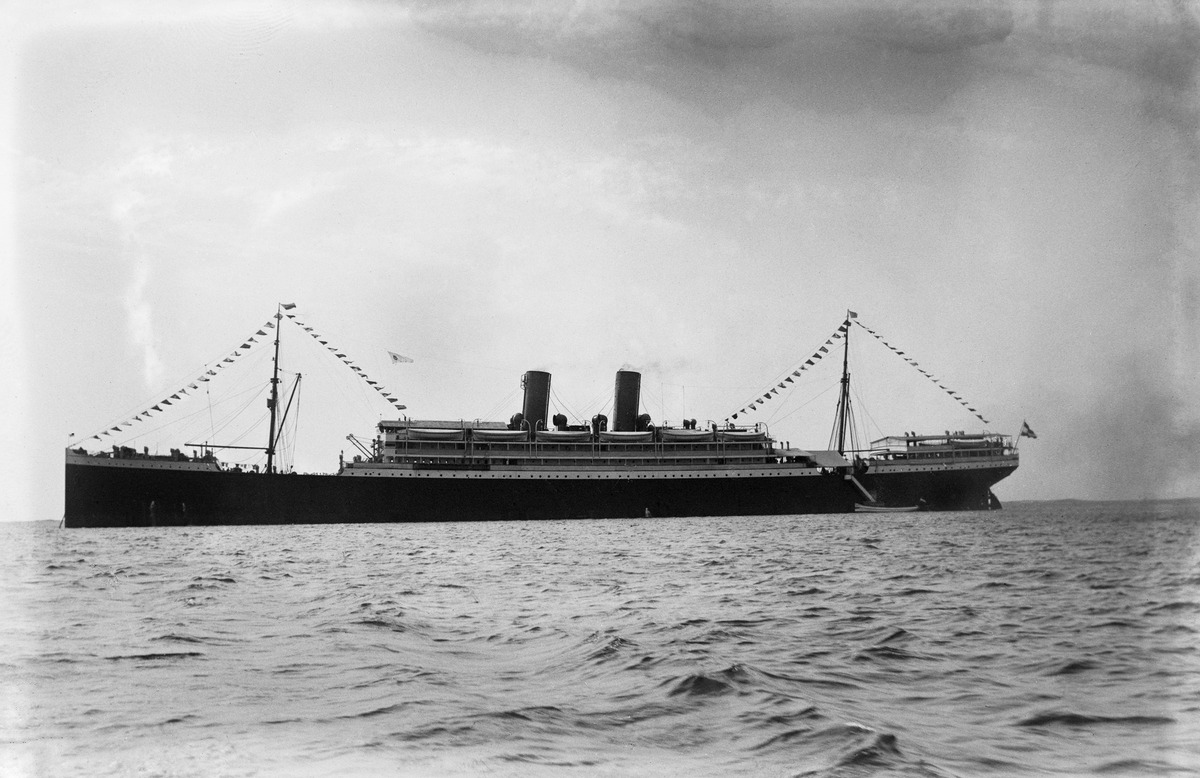
Saksalainen matkustajalaiva ss Grosser Kurfürst (13182 brt) Helsingin edustalla ankkurissa? Grosser Kurfürst (Bremen) rakennettiin Danzigissa 1899
sisällön kuvaus: Saksalainen matkustajalaiva ss Grosser Kurfürst (13182 brt) Helsingin edustalla ankkurissa? Grosser Kurfürst (Bremen) rakennettiin Danzigissa 1899. mustavalkoinen
Kuvaaja: Broström, Karl Oskar, valokuvaaja
Ajankohta: kuvausaika 1900 mahd
Paikka: Suomi, Uusimaa, Helsinki, Helsinki
Aiheet: vesikulkuneuvot matkustajalaivat